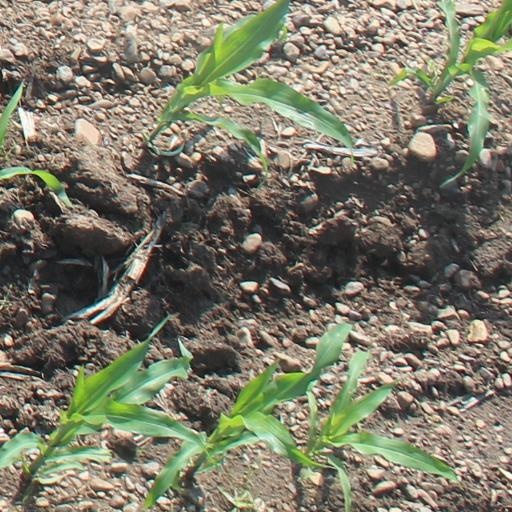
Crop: maize; corn